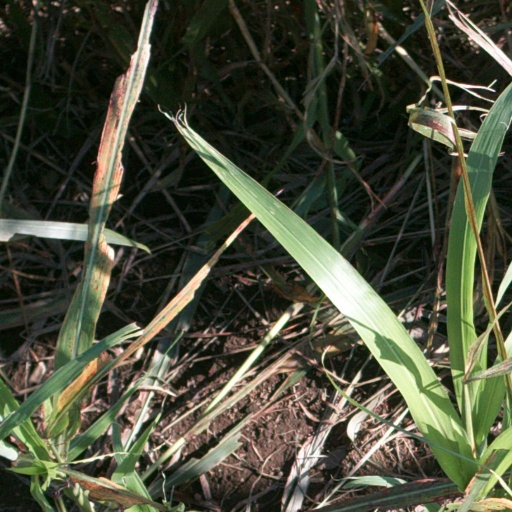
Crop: sorghum